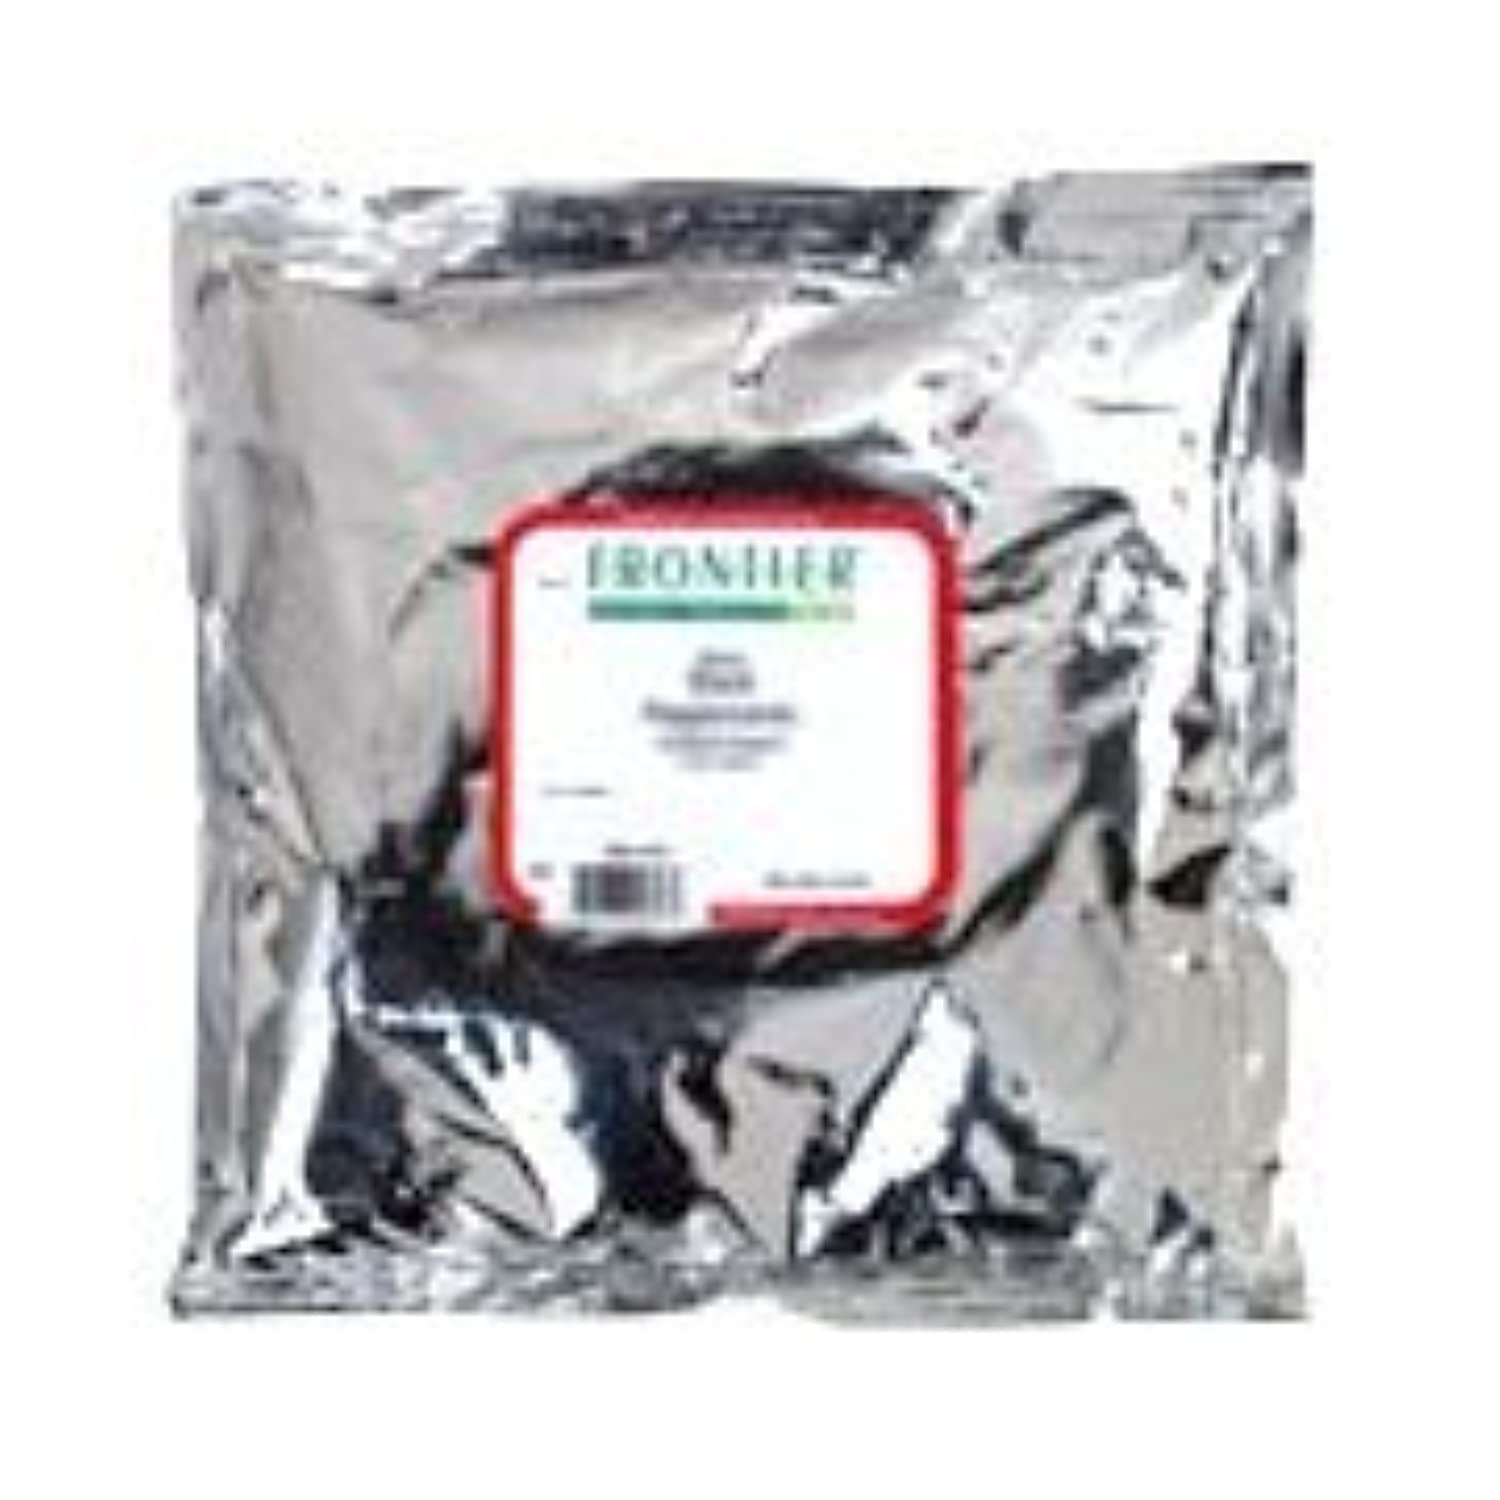
Item Name: One 16 oz Frontier Natural Products Citric Acid
Bullet Point 1: Use as a substitute for lemon juice in recipes and in canning. Use in DIY kitchen and carpet cleaners.
Bullet Point 2: 1 pound bulk bag (16 ounces)
Product Description: Both a preservative and flavoring, citric acid is used in cooking and for DIY cleansers. Our bulk citric acid also helps prevent the oxidation, or browning, of cut fruit. Frontier Co-op Citric Acid is derived from a non-GMO corn source.<br><b>Suggested Uses:</b><br>Use as a substitute for lemon juice in recipes and in canning. Use in DIY kitchen and carpet cleaners.<br><b>Directions:</b><br>Mix 1/4 teaspoon of citric acid with one cup of cold water; pour over fruit to reduce oxidation.
Value: 16.0
Unit: Ounce

Price: 9.57